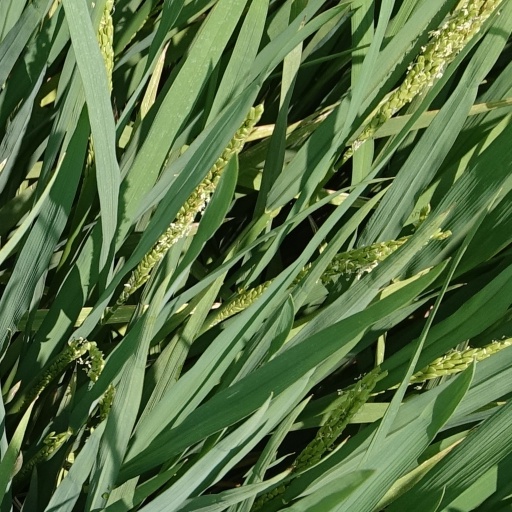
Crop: rice